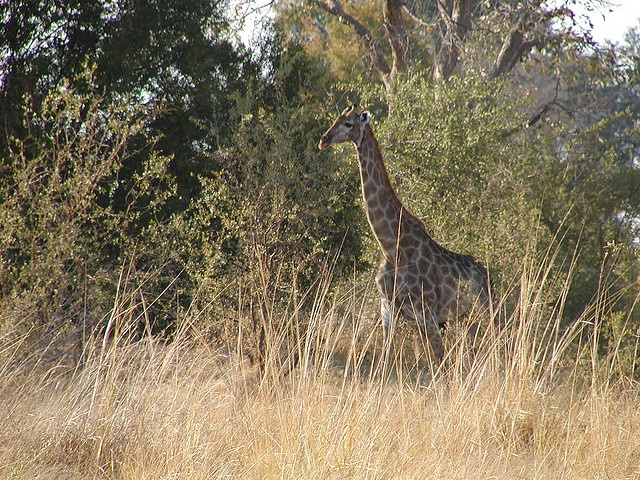
A giraffes standing in grassy field next to trees.
A giraffe standing in an outside area with dry grass
Juvenile giraffe starring intently in the tall grass
A very pretty giraffe in a field of tall grass.
A giraffe standing in some tall grass by some trees.